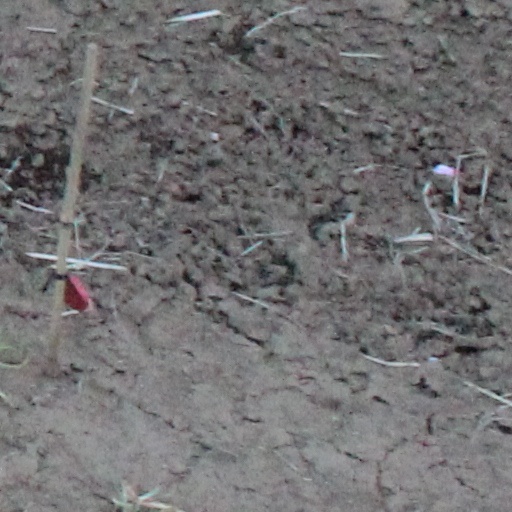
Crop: wheat